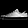
Label: Sneaker